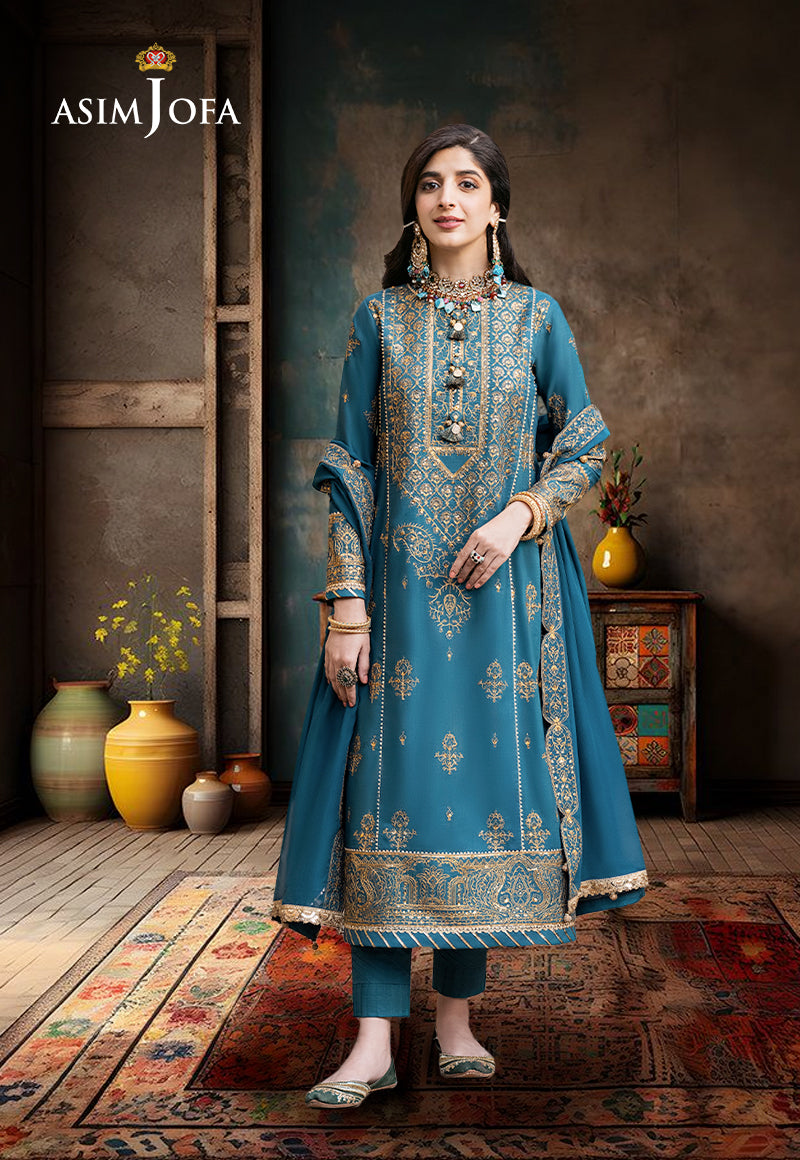
teal jasmin embroidered salwar